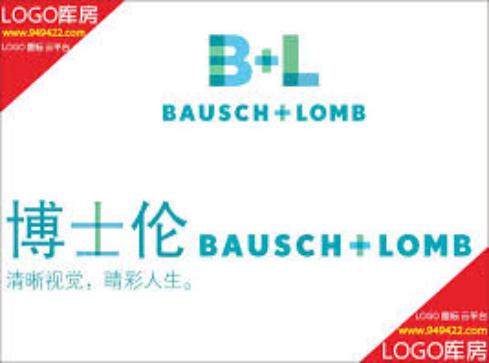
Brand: bauschlomb-2
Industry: Medical